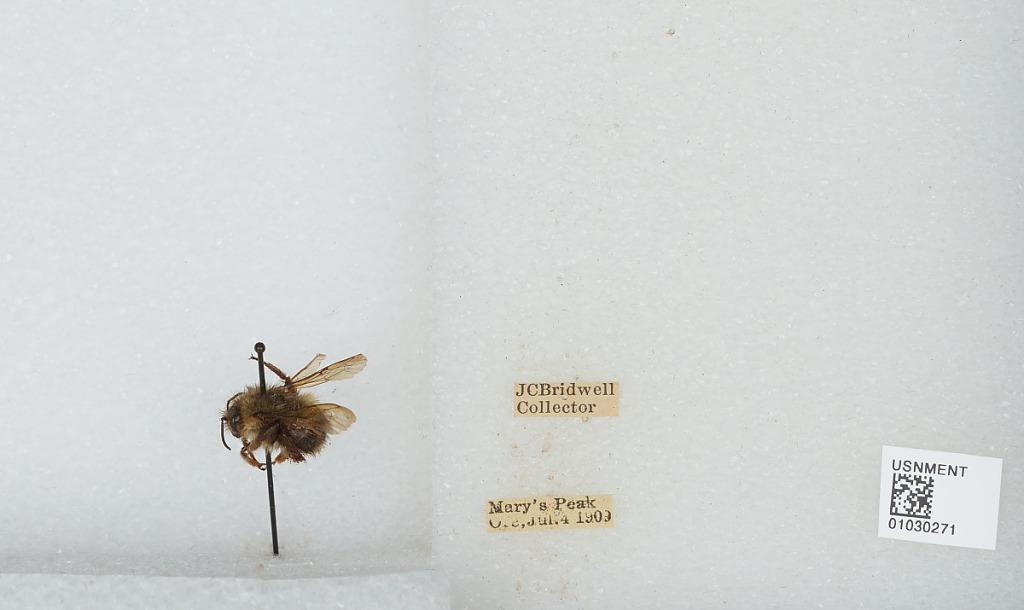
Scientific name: Bombus (Pyrobombus) sitkensis Nylander
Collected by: J. Bridwell
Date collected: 1909-7-4
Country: United States
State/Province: Oregon
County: Benton
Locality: Mary's Peak
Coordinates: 44.5044, -123.552